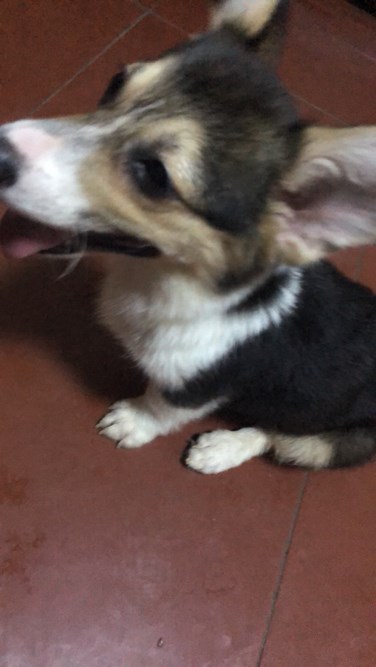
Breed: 2909-n000116-Cardigan